List of diplomatic missions of Andorra

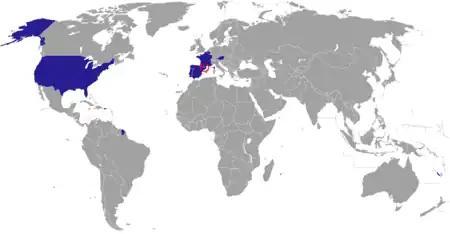
Diplomatic missions of Andorra

This is a list of diplomatic missions of Andorra. Andorra has a limited number of diplomatic missions, with most actual embassies located in neighbouring European countries, and some missions also accredited to multilateral organisations also responsible to the hosted countries. Its mission in Brussels encompasses bilateral relations with the European Union, the Benelux countries, and Germany. The Andorran mission in New York City comprises the bilateral relations with the United States, Canada and Mexico, as well as represents Andorra at the UN.